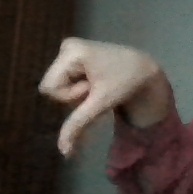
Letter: waw